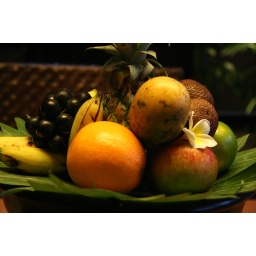
"welcome for spending money in our villa" fruit basket